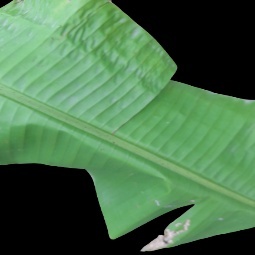
Label: Calcium